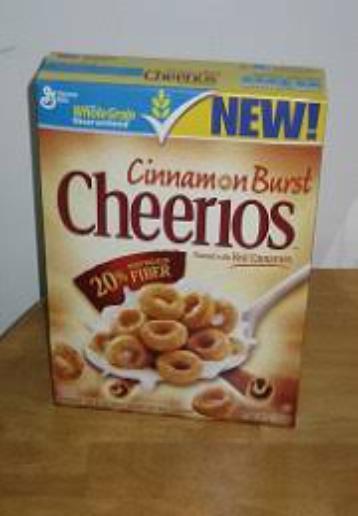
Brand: Cinnamon Burst Cheerios
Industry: Food